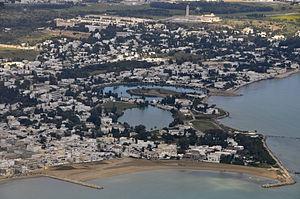
Les ports puniques de Carthage désignent les installations portuaires de la cité antique située sur le territoire de l'actuelle Tunisie.